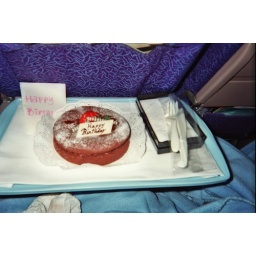
Eating my b-day cake flying above the Pacific Ocean on our way back to LAX: PRICELESS!